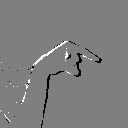
ASL letter: q